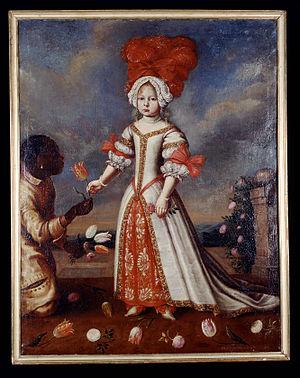
Françoise Sibylle Auguste de Saxe-Lauenbourg née le 21 janvier 1675 à Ratzeburg, morte à l'âge de 58 ans le 10 juillet 1733 à Rastatt. Veuve, elle fut régente pour son fils et administra le Margraviat pendant vingt ans.